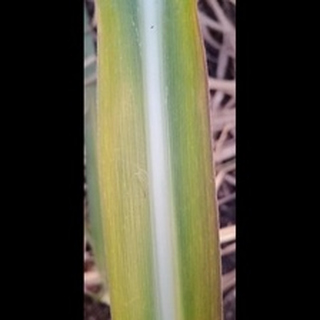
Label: sugarcane_yellow_leaf_disease